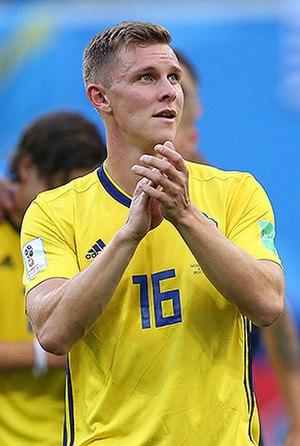
Emil Henry Kristoffer Krafth, né le 2 août 1994 à Stockholm, est un footballeur international suédois. Il évolue avec le club à Newcastle United, au poste de défenseur droit.